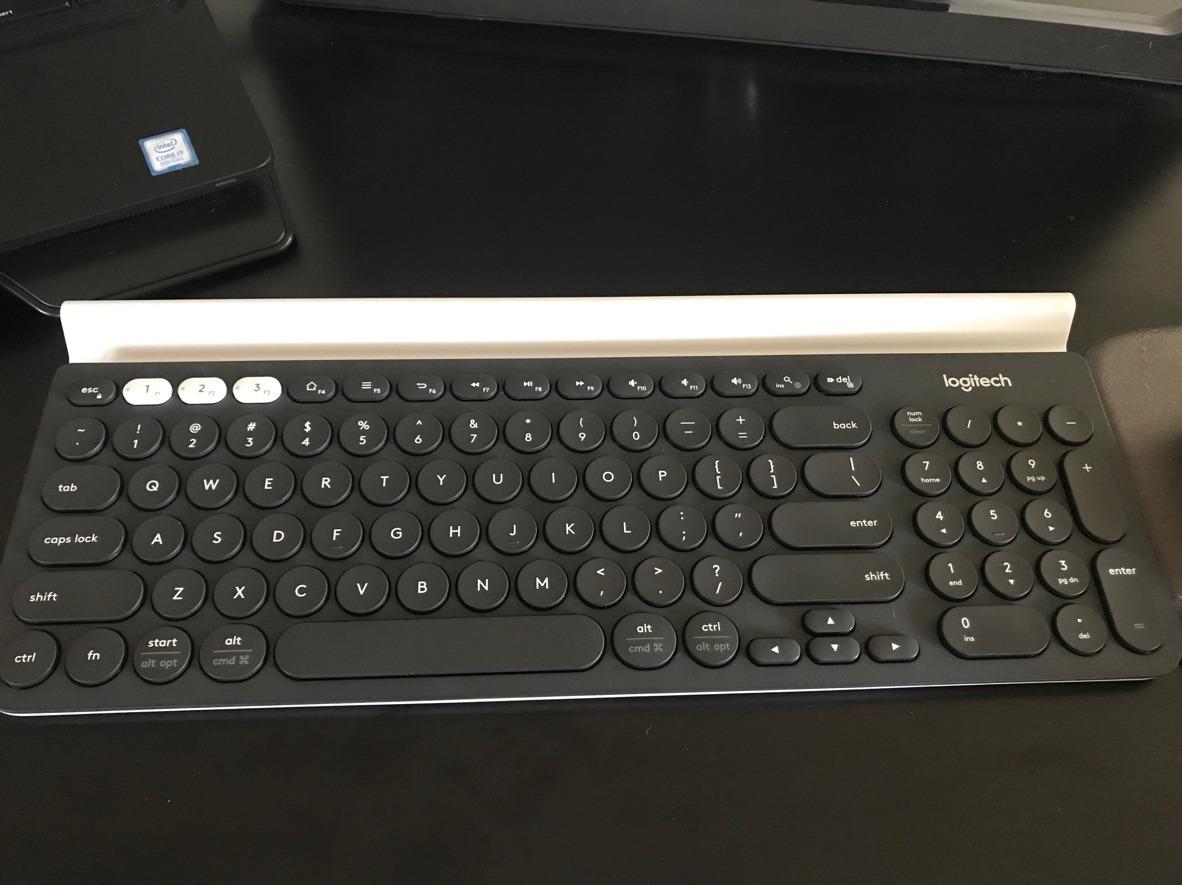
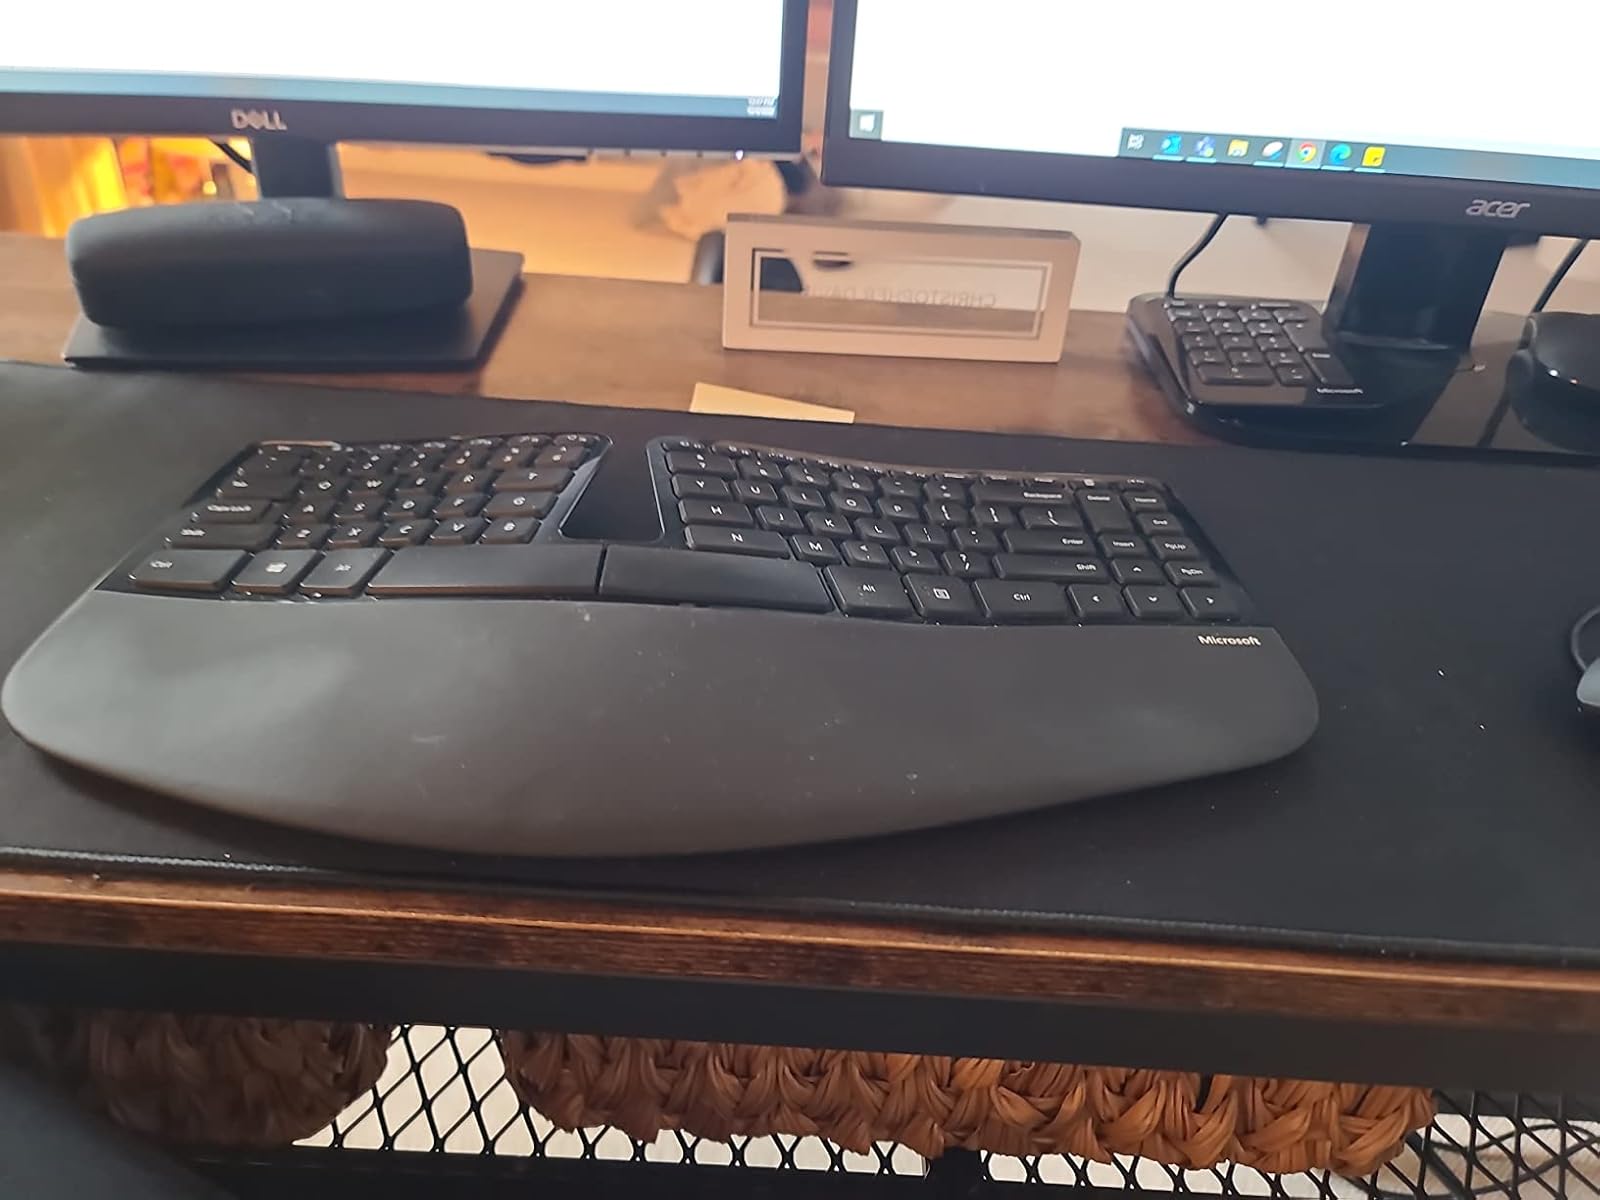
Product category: keyboard
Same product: no